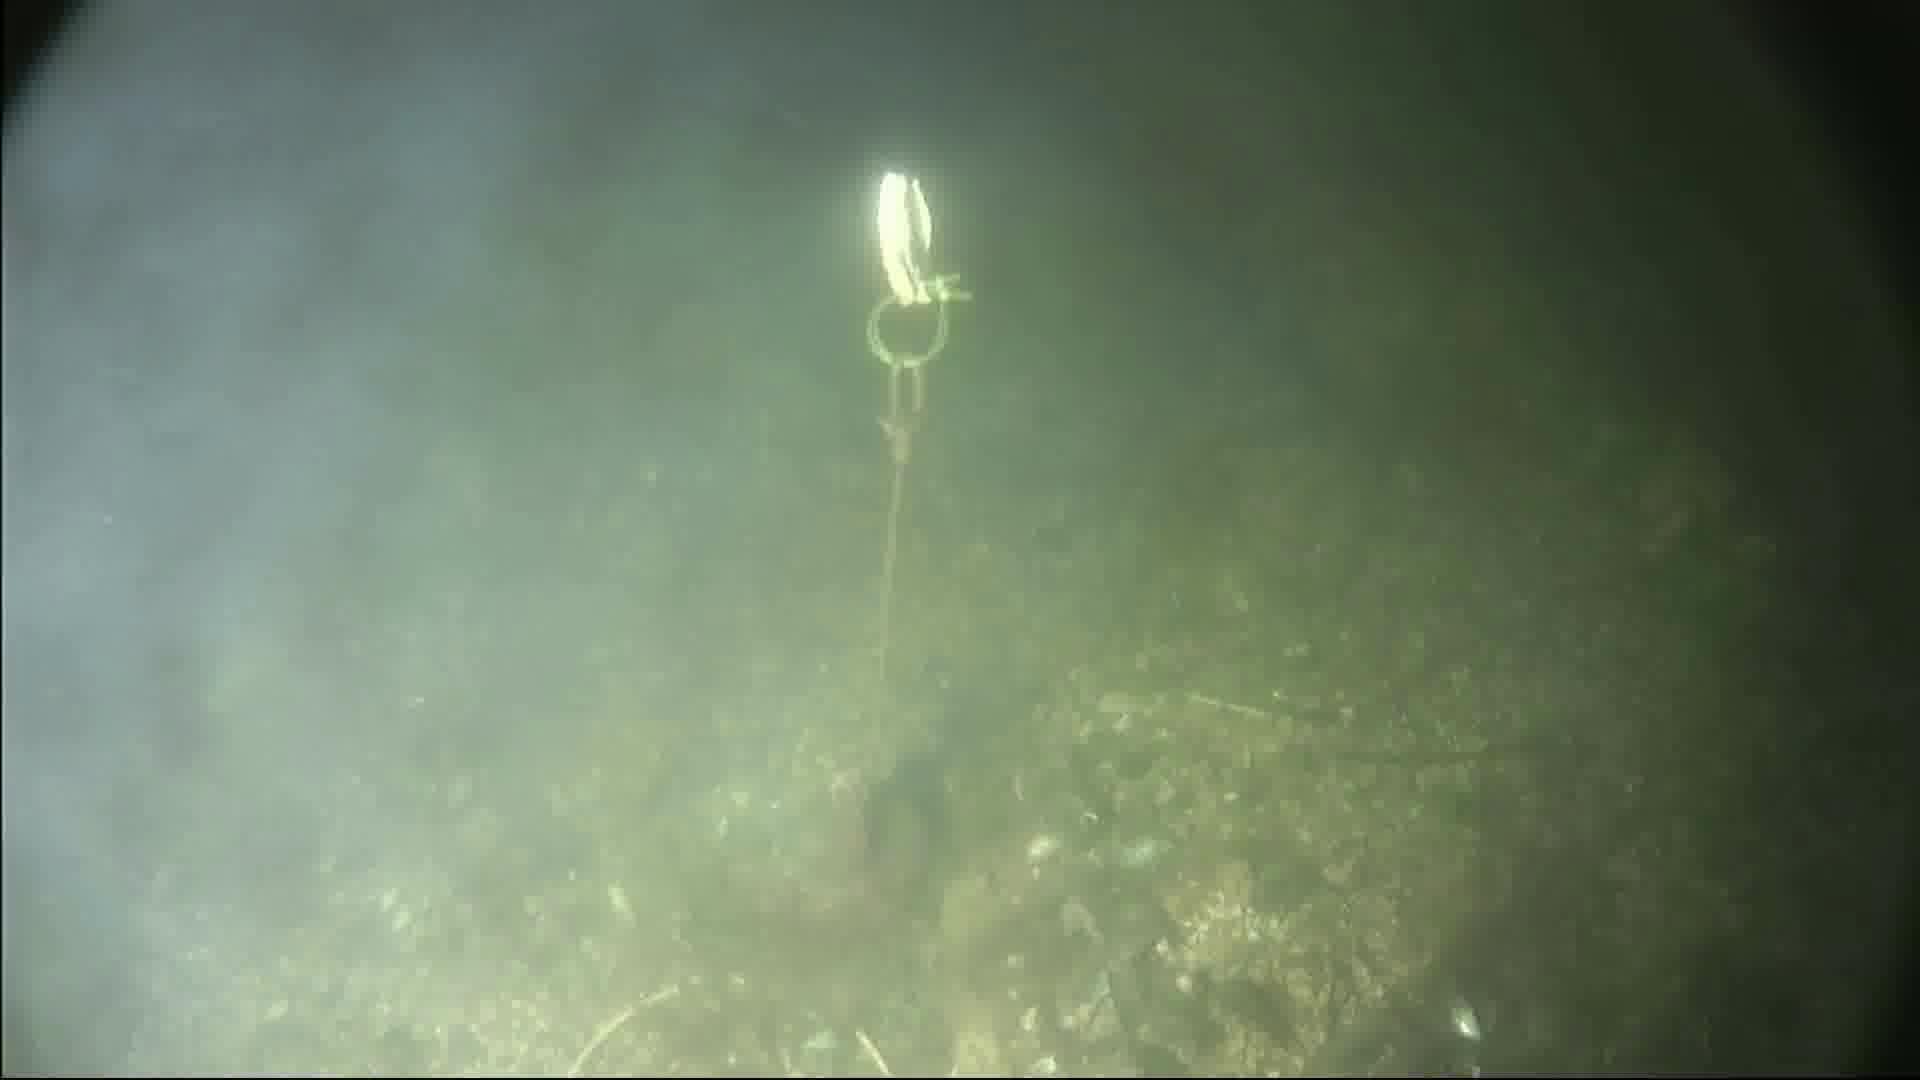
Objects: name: crab